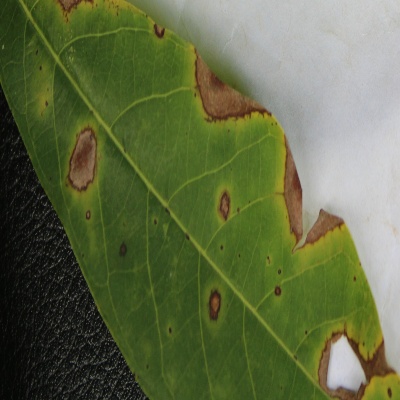
Crop: Cassava
Condition: brown spot